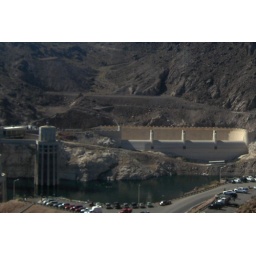
From my car window traveling over Hoover Dam in Las Vegas